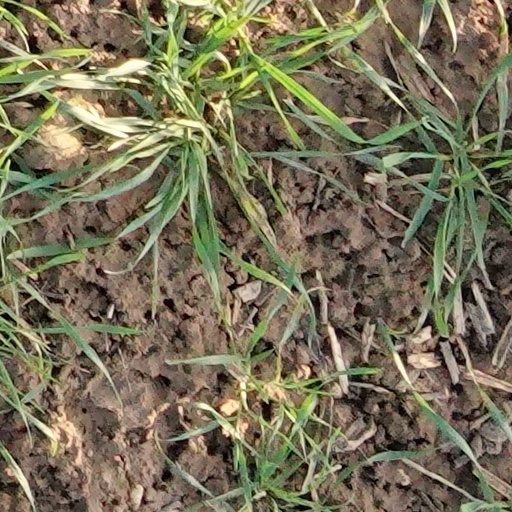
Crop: wheat